Asturias

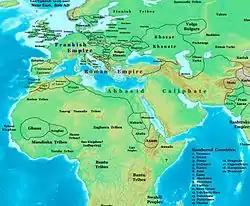
Location of Asturias and its neighbors in 800 AD

Asturias played an important part in the events that led up to the Spanish Civil War. In October 1934, Asturian miners and other workers staged an armed uprising (see Revolution of Asturias) to oppose the coming to power of the right-wing CEDA party, which had obtained three ministerial posts in the centralist government of the Second Spanish Republic. For a month, a Popular Front Committee exercised control in southern Asturias, while local workers committees sprang up elsewhere in the region. A defense committee led by anarcho-syndicalist supporters took power in Oviedo. Troops under the command of a then-unknown general named Francisco Franco Bahamonde were brought from Spanish Morocco to suppress the revolt. Franco applied tactics normally reserved for overseas colonies, using troops of the Spanish Legion and Moroccan troops; ferocious oppression followed.